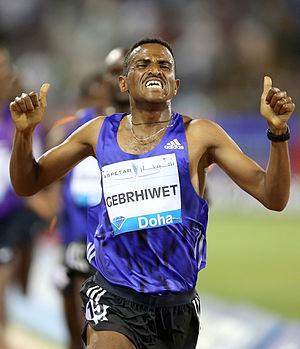
Hagos Gebrhiwet Berhe est un athlète éthiopien, spécialiste des courses de fond.